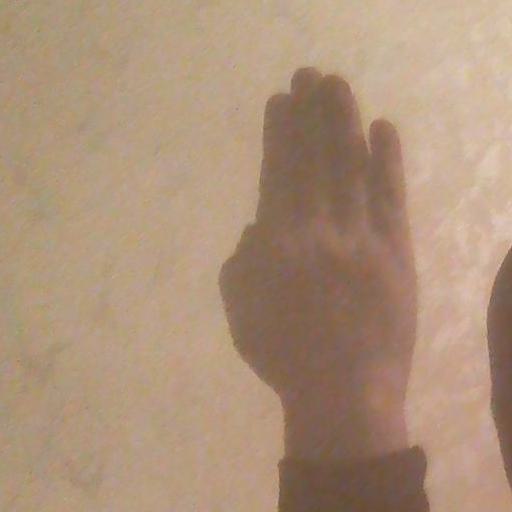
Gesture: stop_inverted